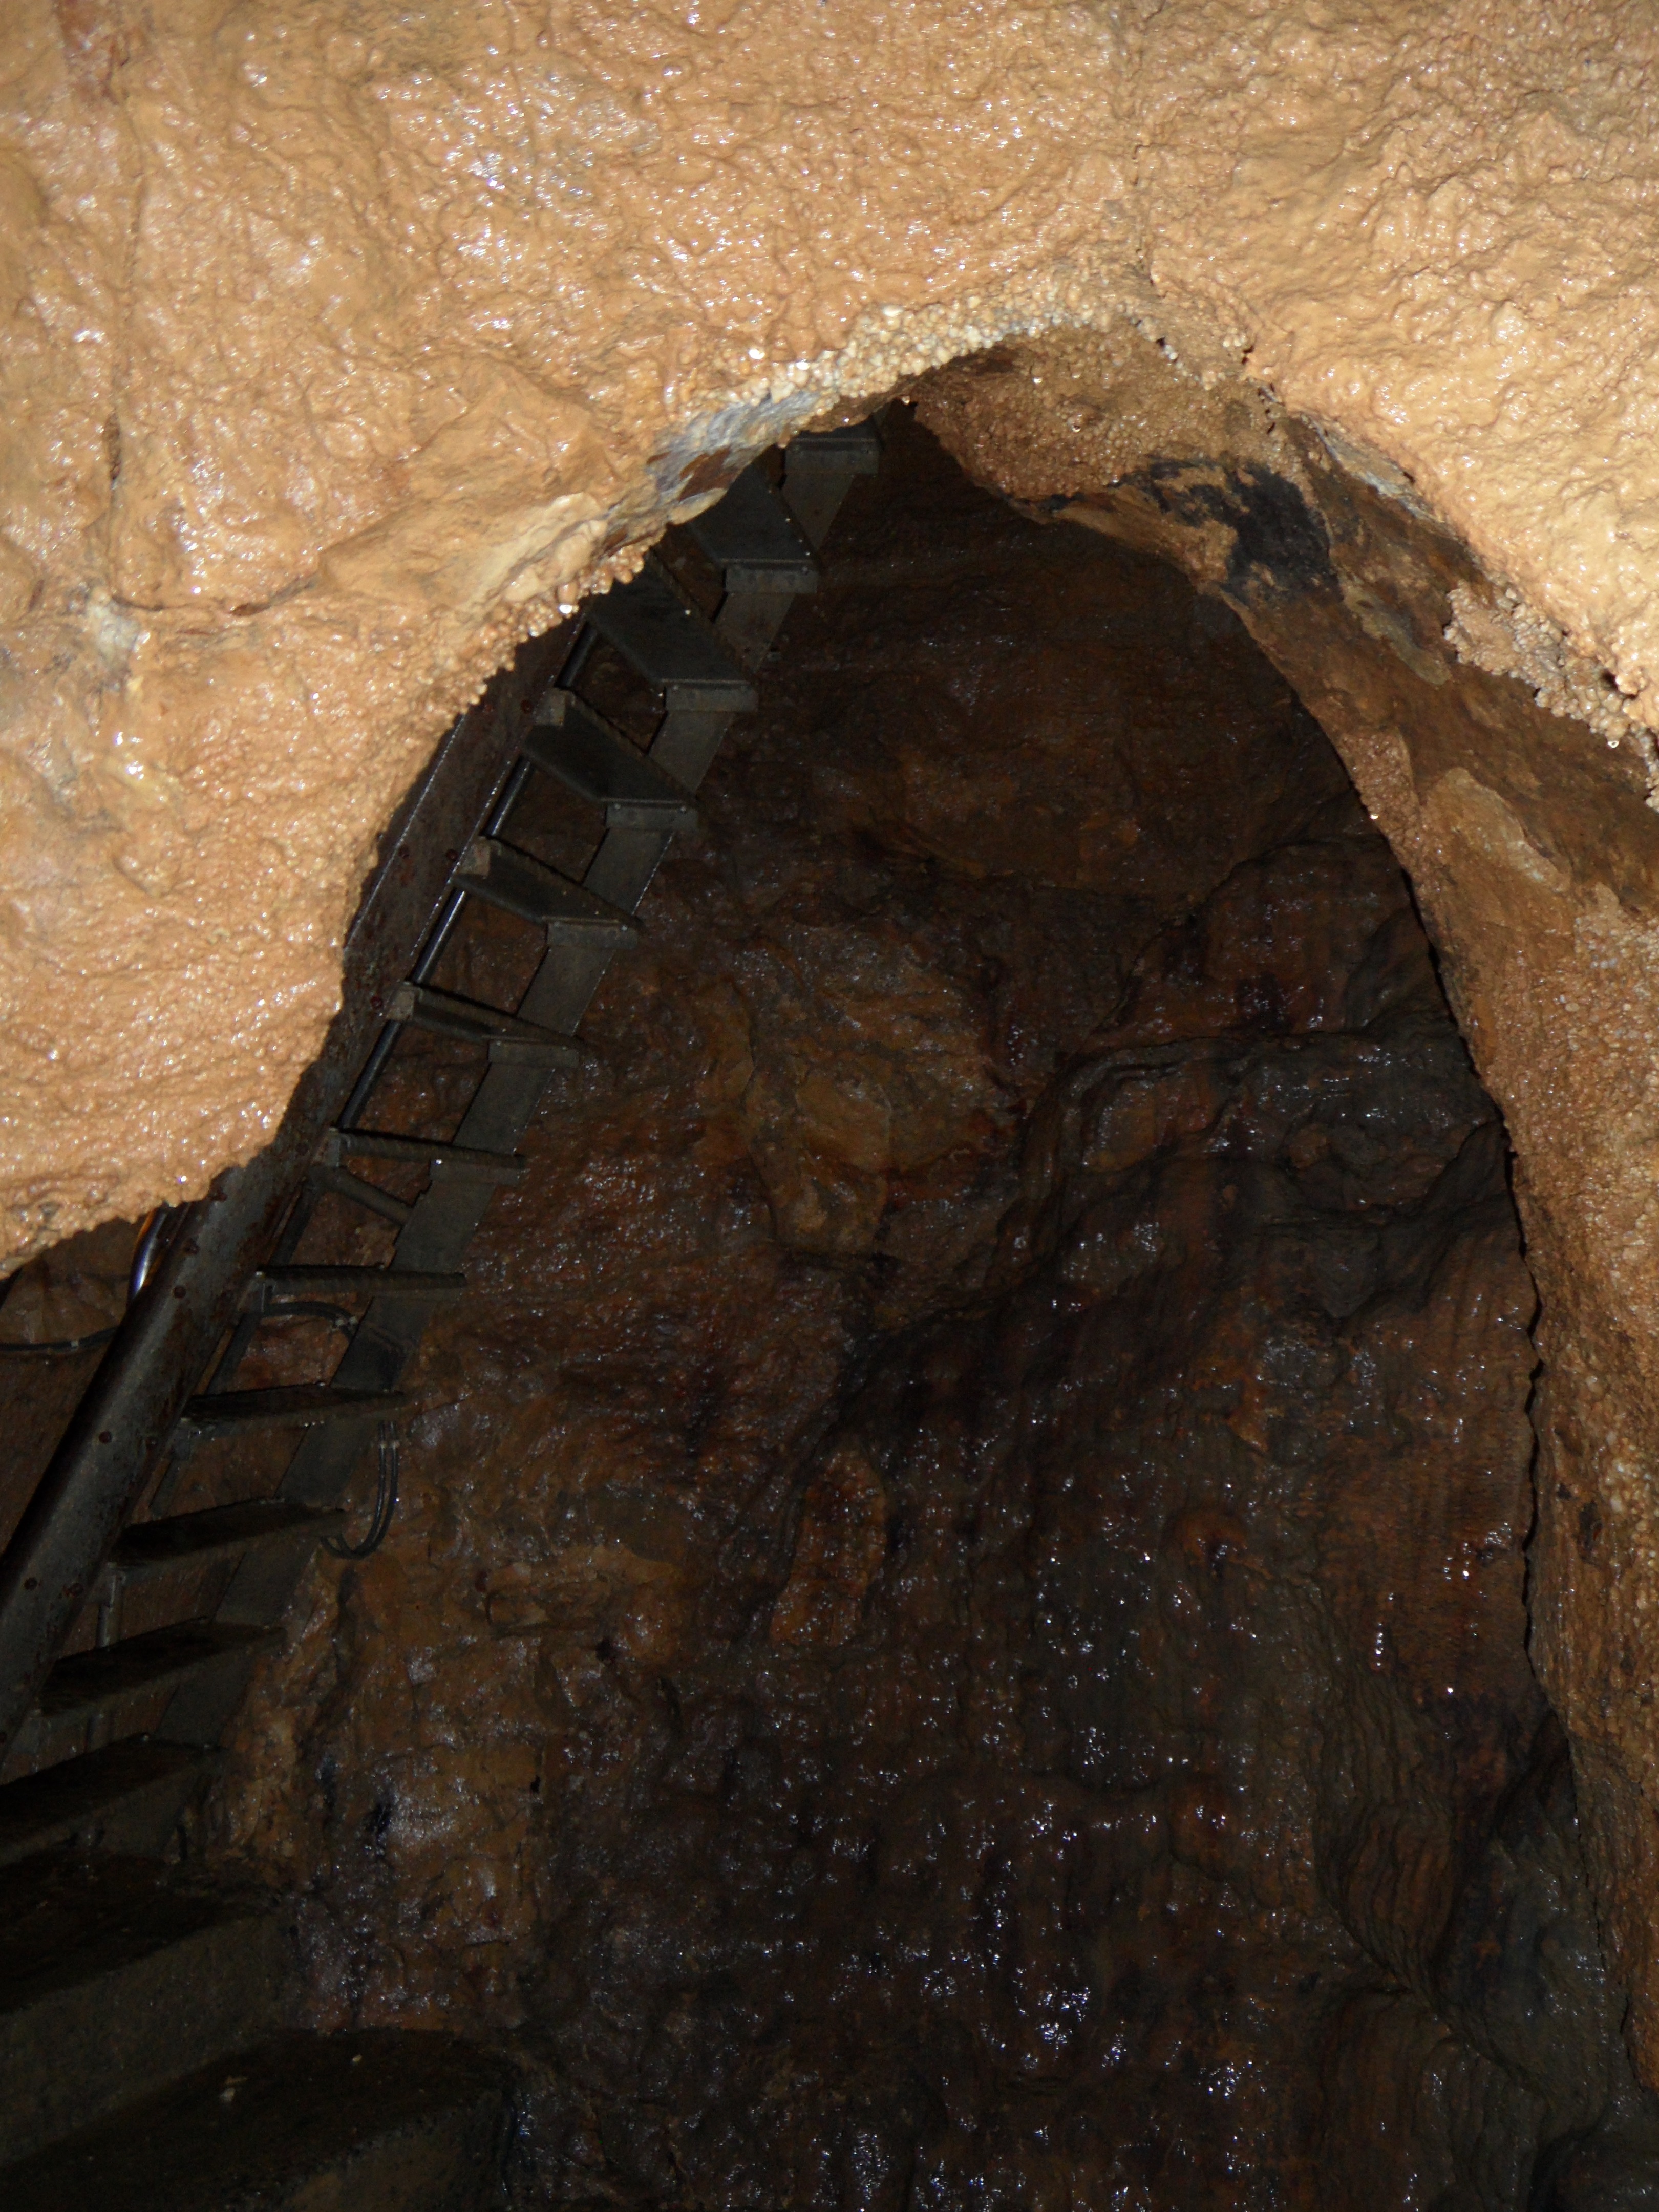
rock, formation, arch, cave, geology, stairs, rise, caving, landform, swabian alb, ancient history, geographical feature, vertical cave of laichingen